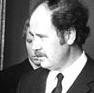
Age: 35